Answer in natural language. Which object is closer to the camera taking this photo, blue two-seater sofa with green and blue cushions (highlighted by a blue box) or blue tartanpatterned dog bed (highlighted by a green box)? Choose between the following options: blue two-seater sofa with green and blue cushions (highlighted by a blue box) or blue tartanpatterned dog bed (highlighted by a green box)
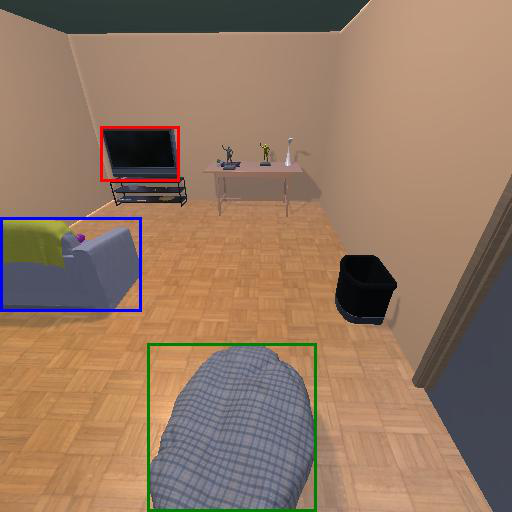
<answer>blue tartanpatterned dog bed (highlighted by a green box)</answer>